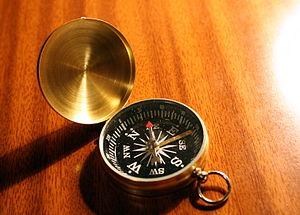
Survivre avec les loups est un récit de Misha Defonseca, écrit en collaboration avec Vera Lee, qui a mis en forme et rédigé le livre. Il est paru en France en 1997 aux Éditions Robert Laffont, après avoir été publié aux États-Unis, à Boston, par les éditions Mt. Ivy Press. Il raconte l’histoire d’une petite fille pendant la Seconde Guerre mondiale. Il a été traduit en 18 langues et adapté au cinéma en 2007 par Véra Belmont, dans un film également intitulé Survivre avec les loups. Il a été vendu à plus de 200 000 exemplaires dans sa version française. En février 2008, à la suite d’une polémique relayée par Internet et la presse belge, l’auteur a été obligée de reconnaître que son récit n’était pas autobiographique comme elle l’avait longtemps prétendu mais était une histoire inventée.
Le magnétisme est un phénomène qui possède de nombreuses applications, y compris dans la vie courante. Cet article a pour vocation d'établir une liste explicative de ces dernières, certes non exhaustive, mais évoquant les principales et les plus communes. Elles sont ci-dessous regroupées en catégories détaillées dans le sommaire.
Une boussole est un instrument de navigation constitué d’une aiguille magnétisée qui s’aligne sur le champ magnétique de la Terre. Elle indique ainsi le Nord magnétique, à distinguer du Pôle Nord géographique. La différence entre les deux directions en un lieu donné s’appelle la déclinaison magnétique terrestre. Selon la précision requise, on s'accommode de cette différence ou on utilise un abaque de compensation. Observé depuis la France, les deux directions sont sensiblement identiques.